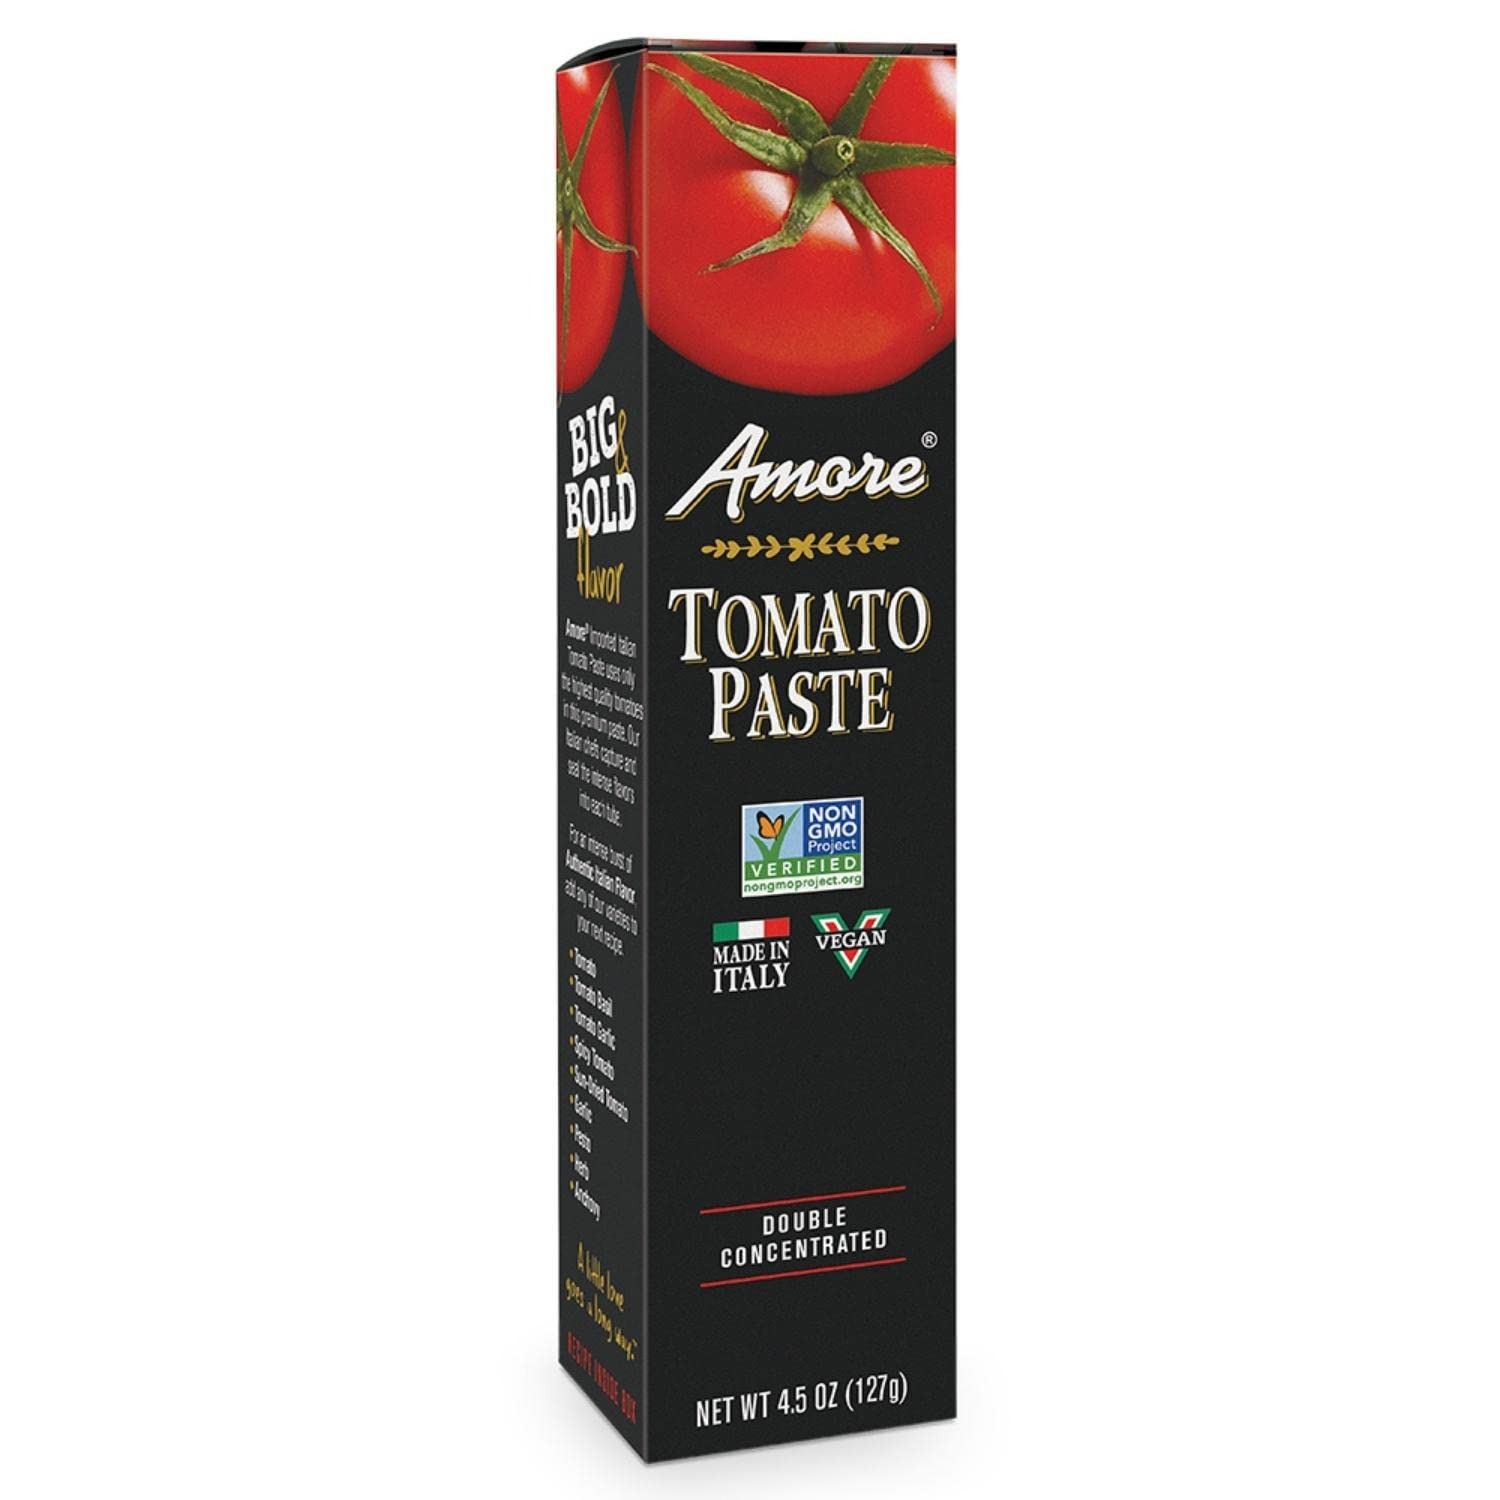
Item Name: Amore Vegan Tomato Paste In A Tube - Non GMO Certified and Made In Italy (Pack of 1)
Bullet Point 1: FRESH INGREDIENTS: Made with Italian tomatoes that are harvested at the peak of freshness unlike other brands that rely on artificial flavors.
Bullet Point 2: BOLD FLAVORS: Small bottles are packed with bold, vibrant, and zesty flavors to create unmistakably authentic Italian dishes.
Bullet Point 3: EASY TO USE: Tomato paste in a squeeze tube allows the paste to stay fresh and ready to use for your meals. You can easily control how much tomato paste you are using to maximize the flavor of your dish.
Bullet Point 4: ELEVATE YOUR COOKING: Our tomato paste is double concentrated for a deep tomato flavor without all the extra water in tomato sauce cans. The tomato paste and all 7 variety pastes use locally sourced Italian ingredients for bold and authentic flavor.
Bullet Point 5: LONG SHELF LIFE: Tomato paste tube is good to use for up to 8 months upon arrival. Refrigerate after opening.
Value: 4.5
Unit: Ounce

Price: 3.39